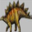
Label: dinosaur